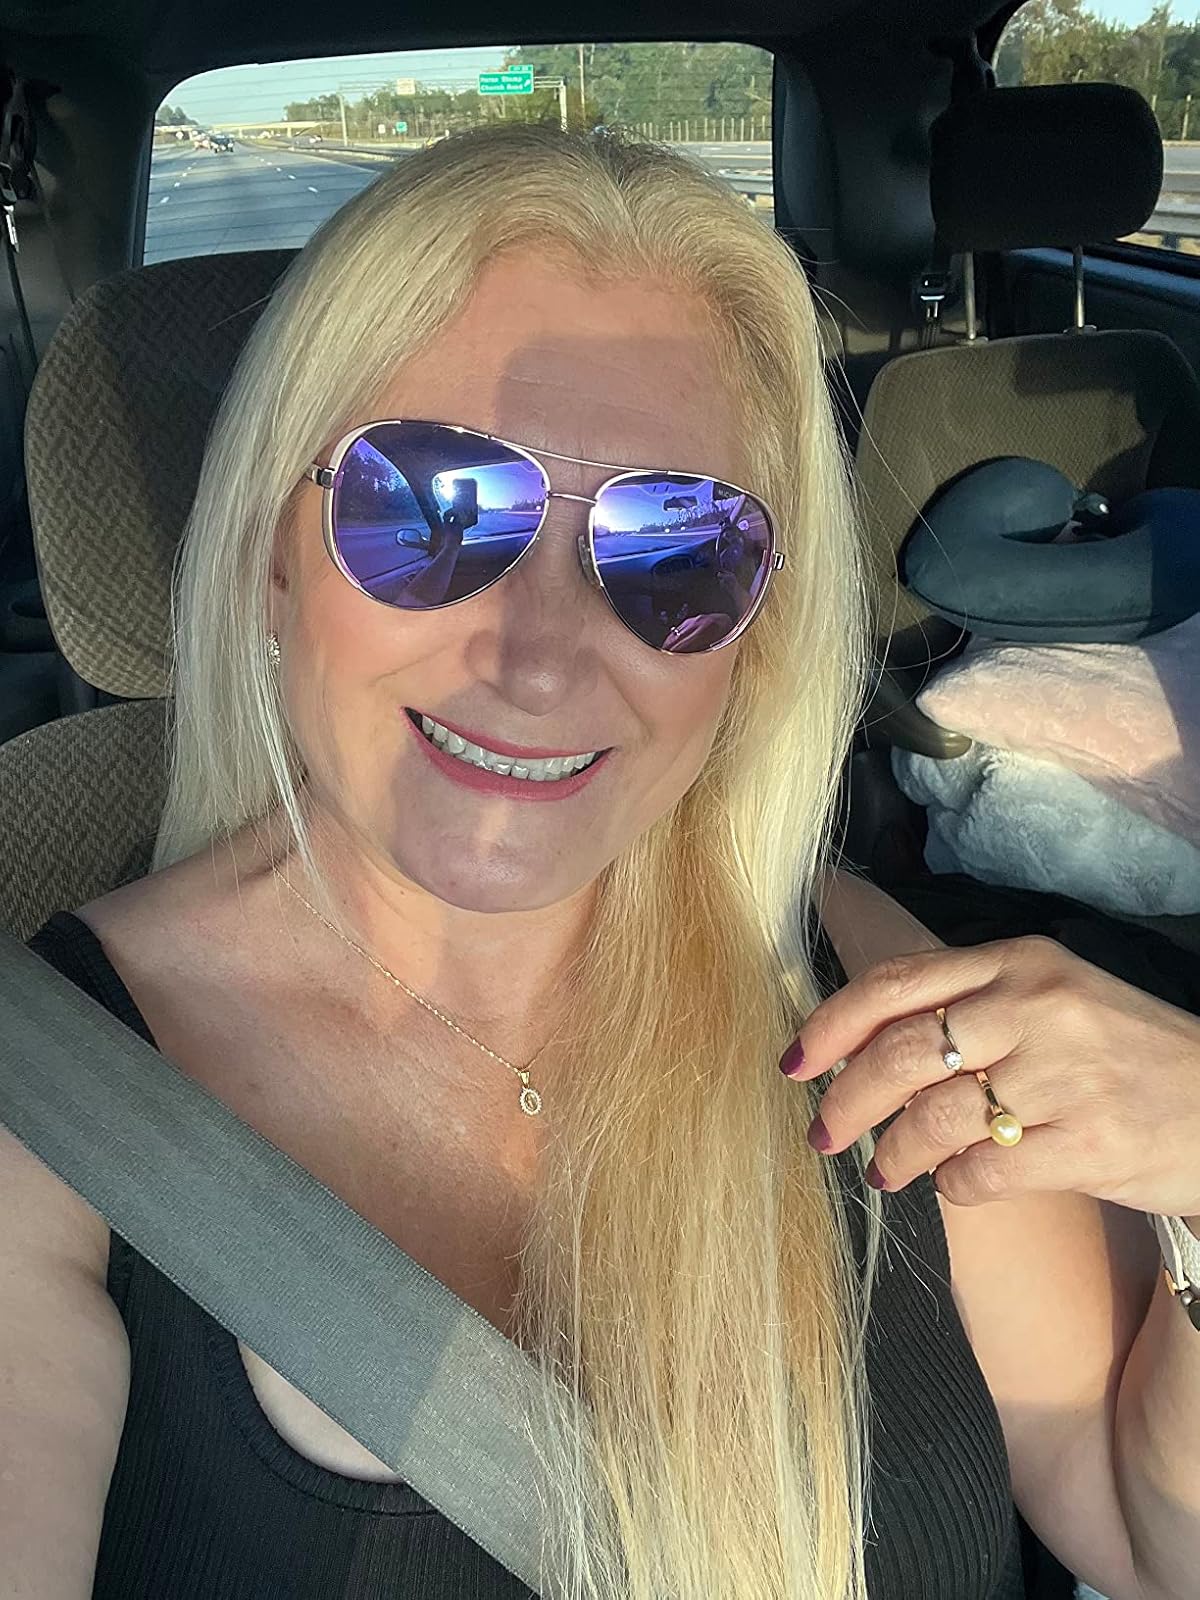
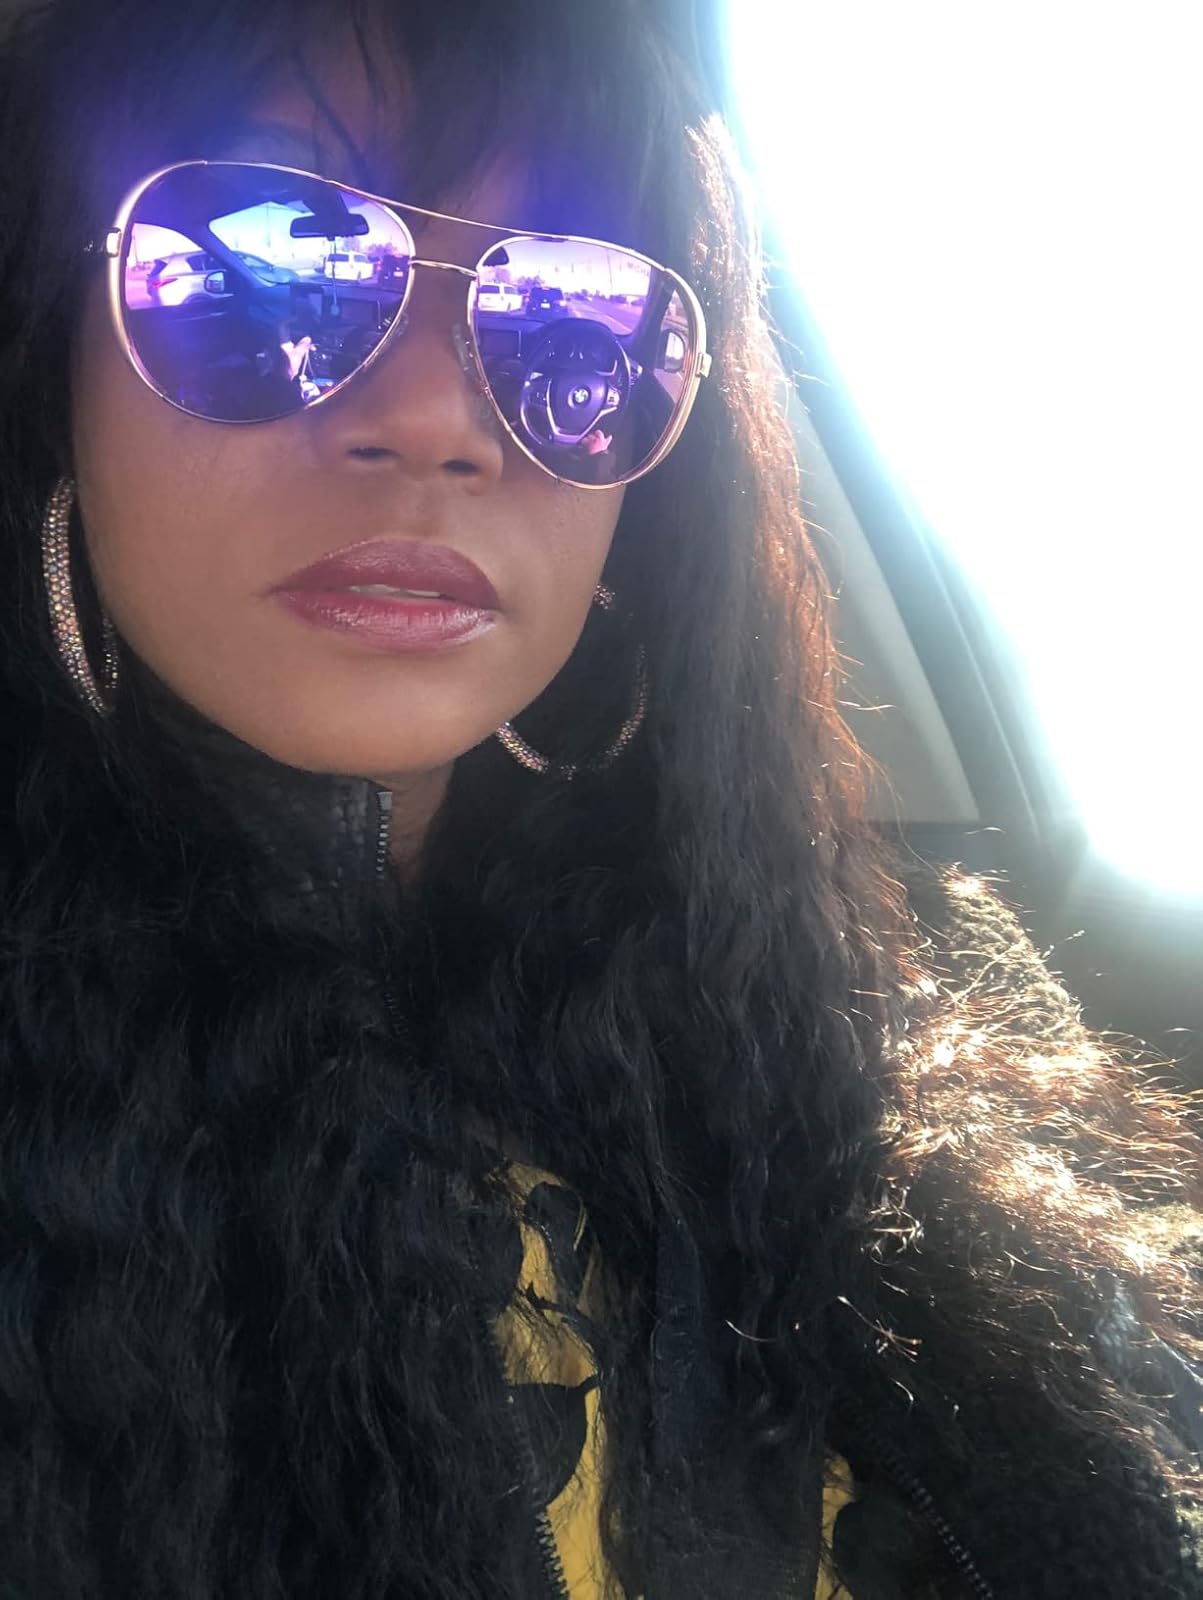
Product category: accessories_sunglasses
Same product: yes